Skender Kulenović

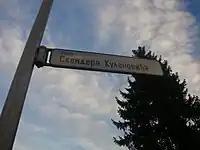
One of the streets in Banja Luka carries his name.

In 1945, Skender Kulenović was appointed Drama Director of the National Theatre in newly liberated Sarajevo. He married his second wife, Vera Crvenčanin, a film director. The postwar years he devoted largely to drama and journalism: he wrote several successful theatre plays, but also a number of short stories, essays and poems, and edited various literary and non-literary journals. He edited "Novo doba", "Pregled", "Književne novine" and "Nova misao". His comedies "Djelidba" ("The Division") and "Večera" ("The Dinner") touched on ethnic and societal divisions, which was a taboo in the tightly controlled Yugoslav communist government at the time. His refusal to abide by the rules led Kulenović to fall out of favor with authorities and move to the city of Mostar.